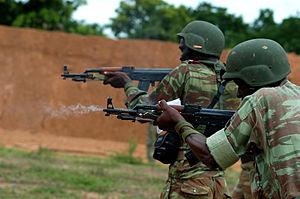
Les Forces armées du Bénin sont composées de l'Armée, des Forces navales béninoises, de la Force aérienne du Bénin ainsi que d'une Gendarmerie Nationale et d'une Garde Républicaine. Pendant plusieurs années, les forces armées belges ont eu un programme actif de coopération avec le Bénin en fournissant une aide sur le plan de la formation et de l'équipement. Cela passait par des exercices militaires conjoints et le don d'équipements militaires en surplus au sein des forces belges.